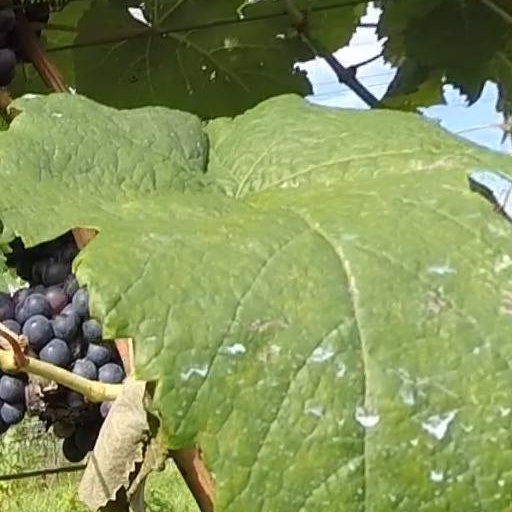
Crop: grape